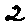
Label: 2